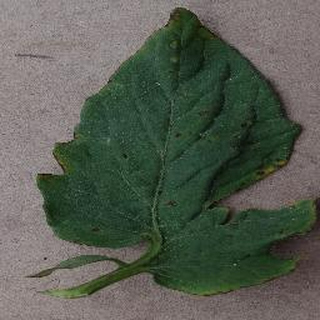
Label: tomato_bacterial_spot